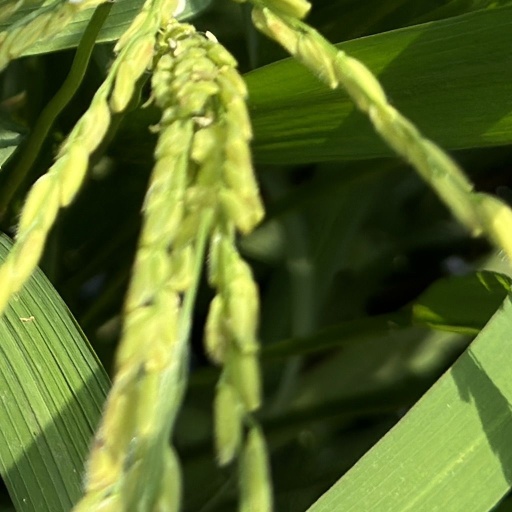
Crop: rice